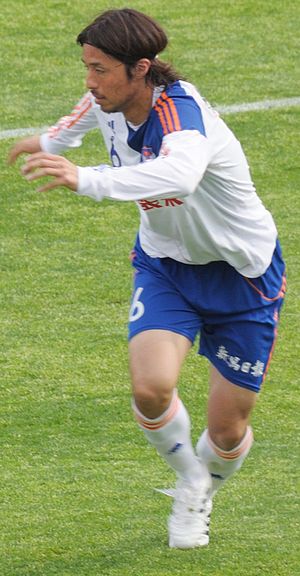
Mitsuru Nagata
Mitsuru Nagata er en japansk fodboldspiller.